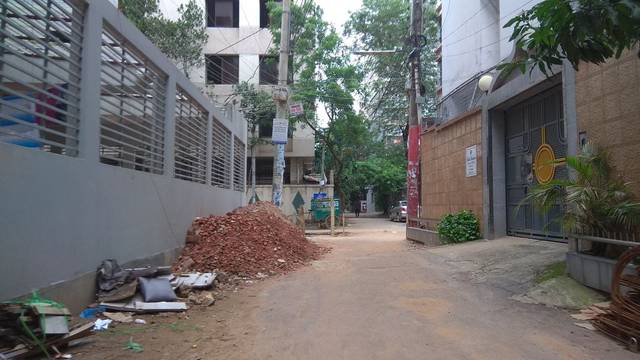
Region: Bangladesh
Coordinates: 23.822, 90.357